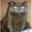
Label: cat